Chronicle in Stone

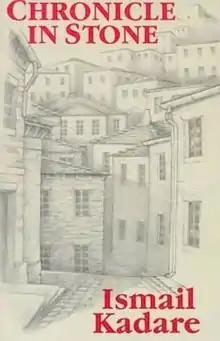

Chronicle in Stone is a novel by Albanian author Ismail Kadare. First published in Albanian in 1971, and translated into English by Arshi Pipa in 1987, it describes life in a small Albanian city during World War II. A revised translation by David Bellos was published in 2007.